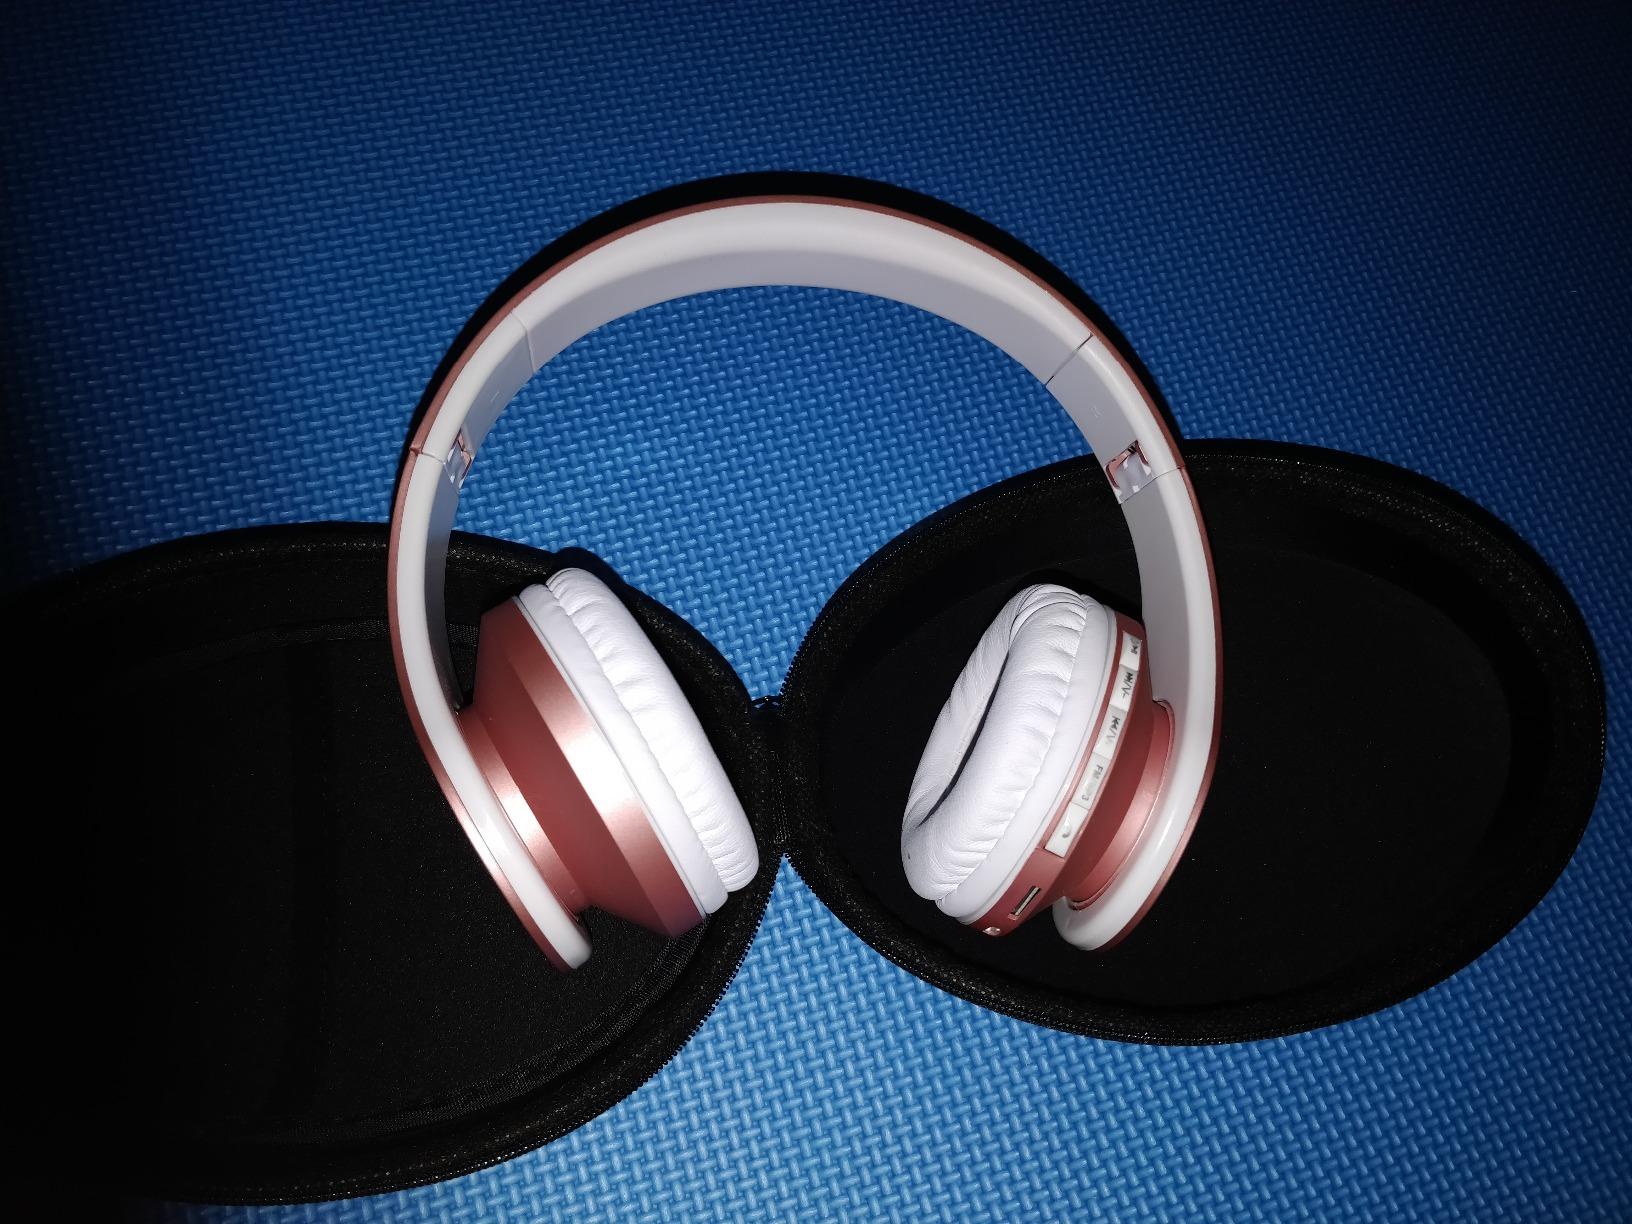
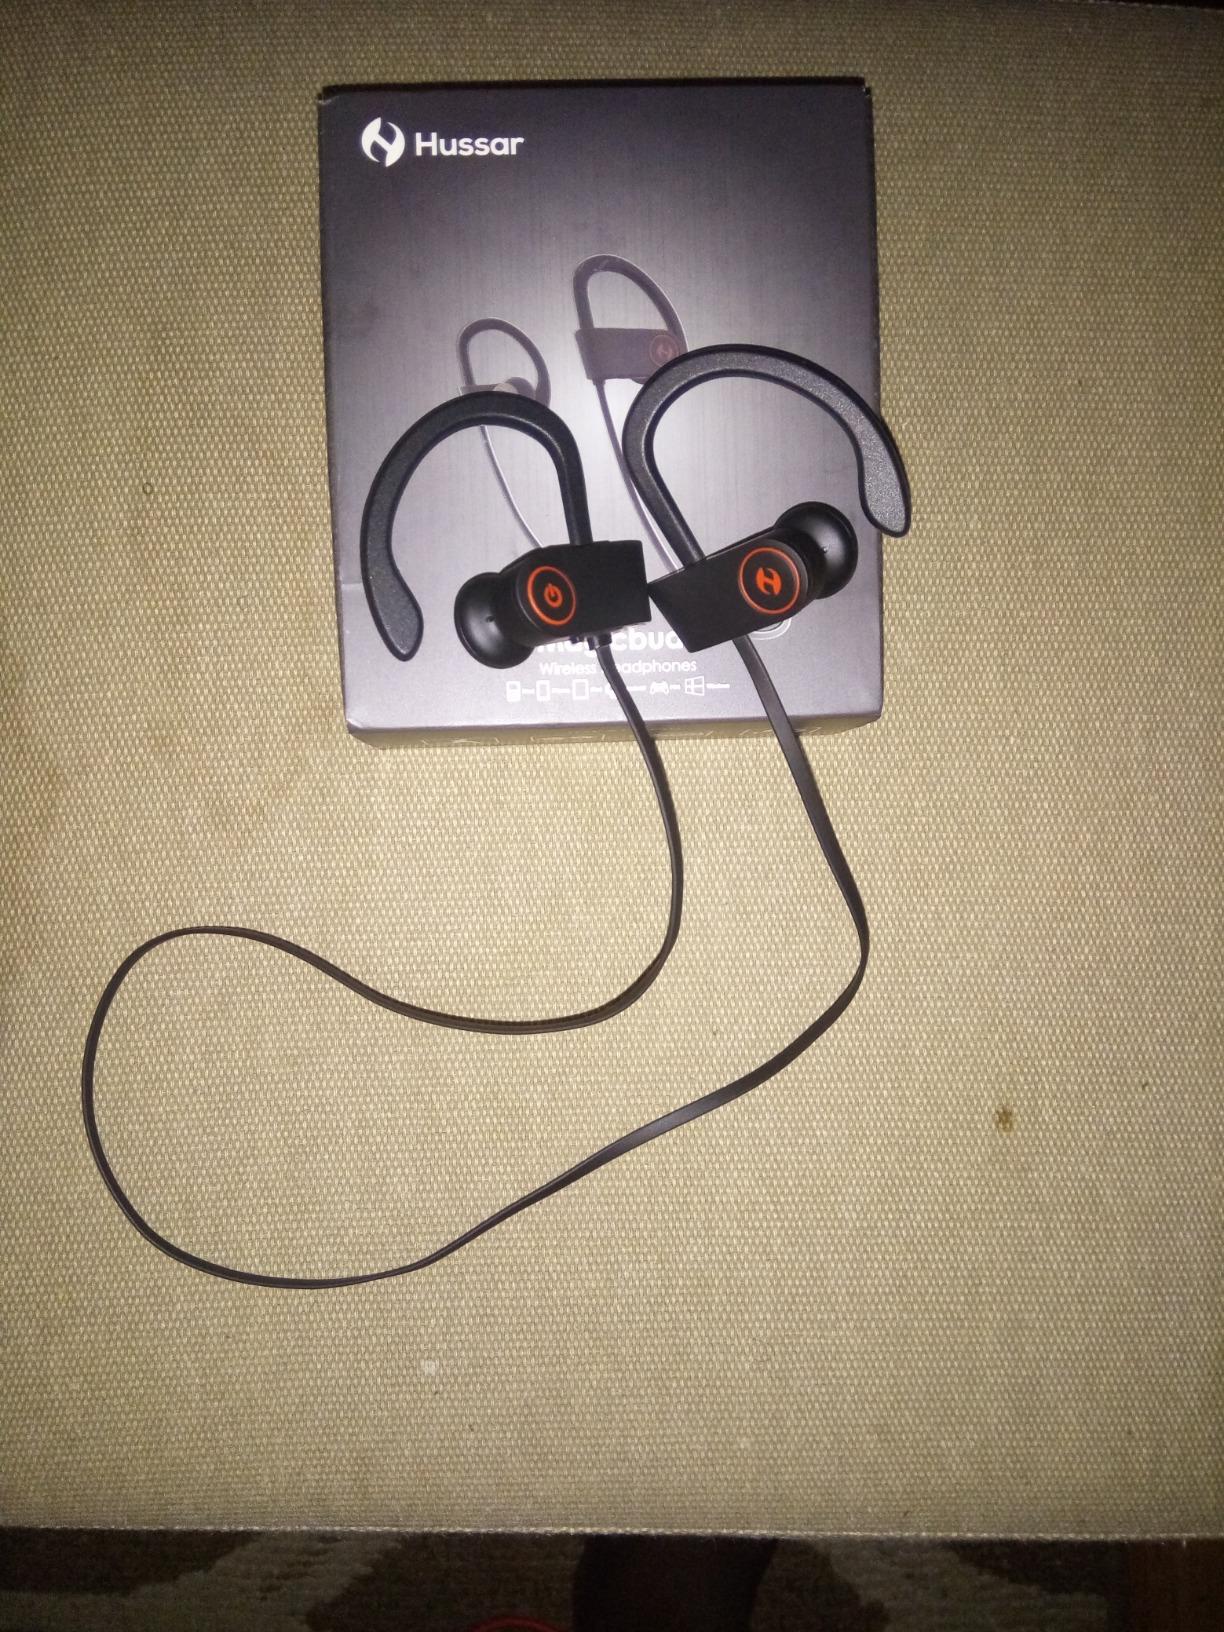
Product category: headphones
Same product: no